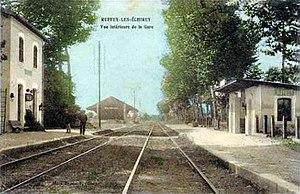
La gare de Ruffey dans les années 1910. Avec son bâtiment voyageurs à deux ouverture, un abris de quai et une halle à marchandises.
La gare de Ruffey est une gare ferroviaire française de la ligne de Dijon-Ville à Is-sur-Tille, située sur le territoire de la commune de Ruffey-lès-Echirey, dans le département de la Côte-d'Or en région Bourgogne-Franche-Comté.
La ligne de Dijon-Ville à Is-sur-Tille est le maillon méridional d'une des principaux axes ferroviaires transversaux de la France, la ligne Luxembourg - Dijon. Elle supporte un trafic chargé, notamment en matière de fret, en raison de l'activité industrielle, certes déclinante mais toujours importante, de la Lorraine.